University of the Punjab

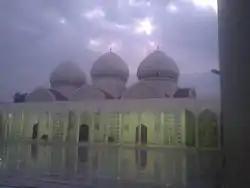
Punjab University Mosque

The library is one of the largest libraries among the universities of Pakistan. The library has more than 500,000 books, magazines and periodicals, in nine national and international languages, in print and on CD, DVD, microfilm, microfiche, video and audio cassette, and manuscript.